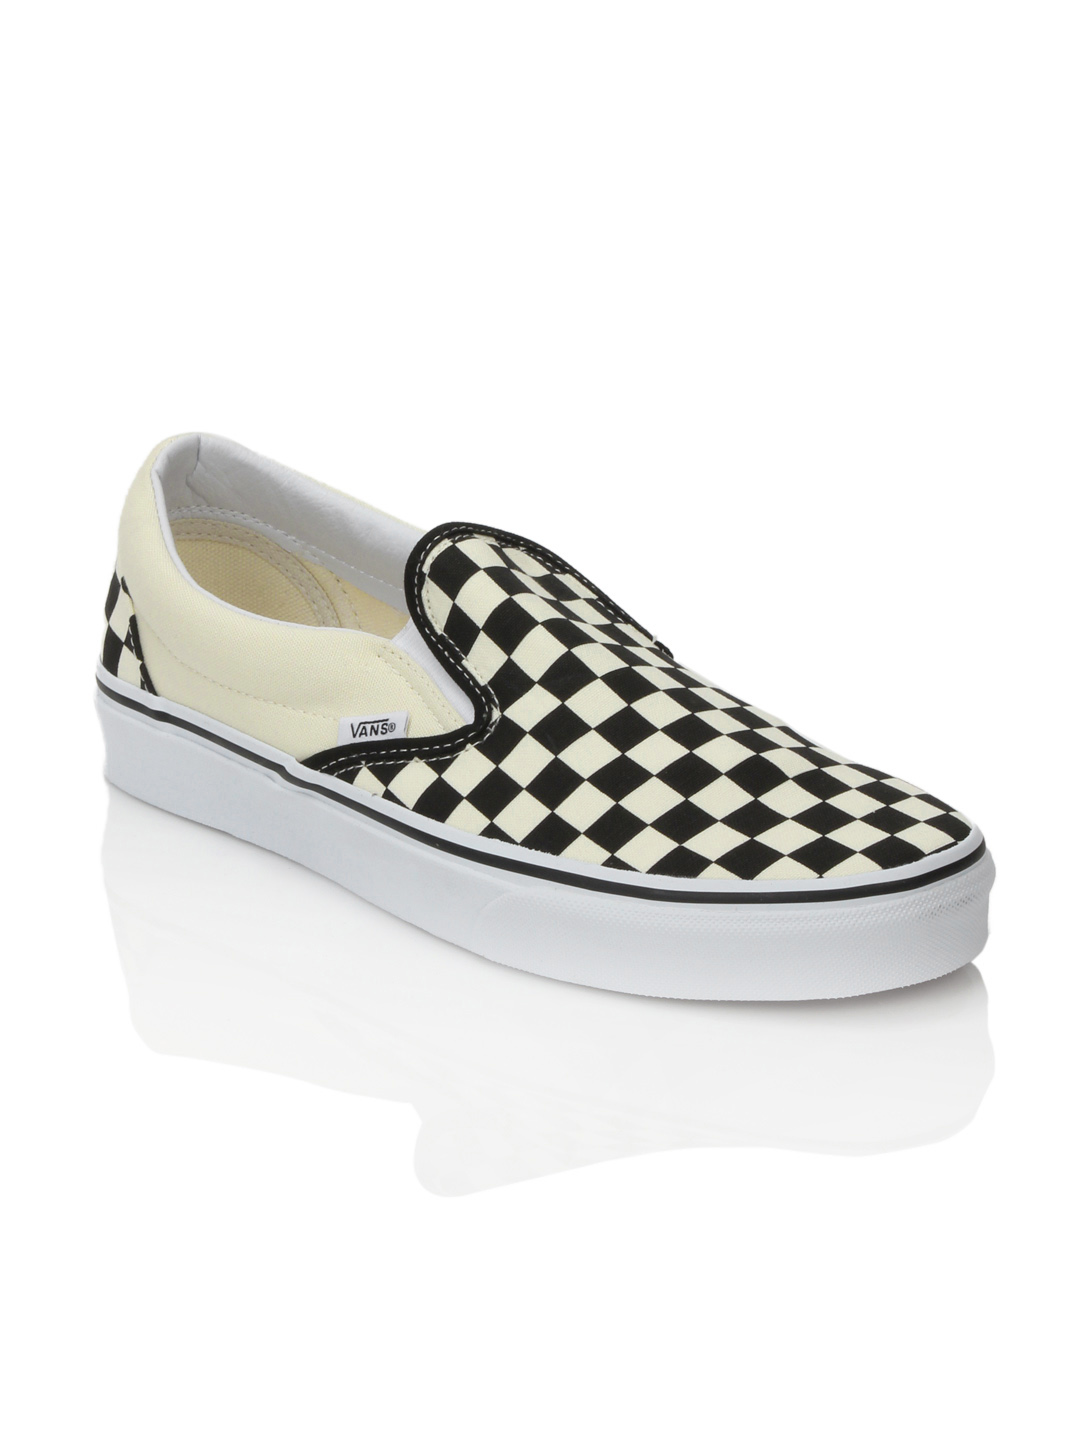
Vans Unisex Classic Slip-On Black Shoes
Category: Footwear / Shoes / Casual Shoes
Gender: Unisex
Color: Black
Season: Summer 2012
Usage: Casual